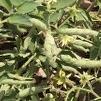
Crop: Tomato
Condition: virosis-d